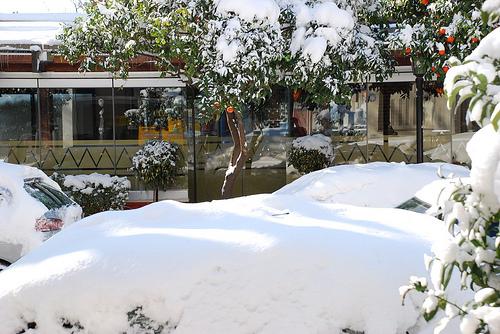
Weather: snow or frosty